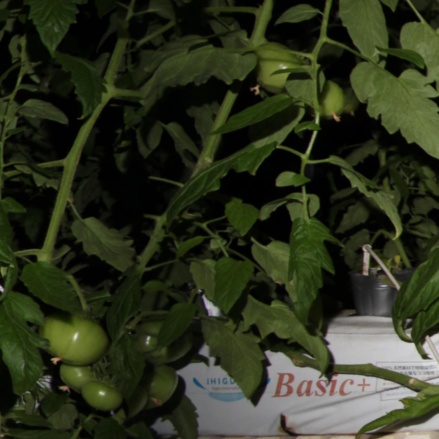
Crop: tomato